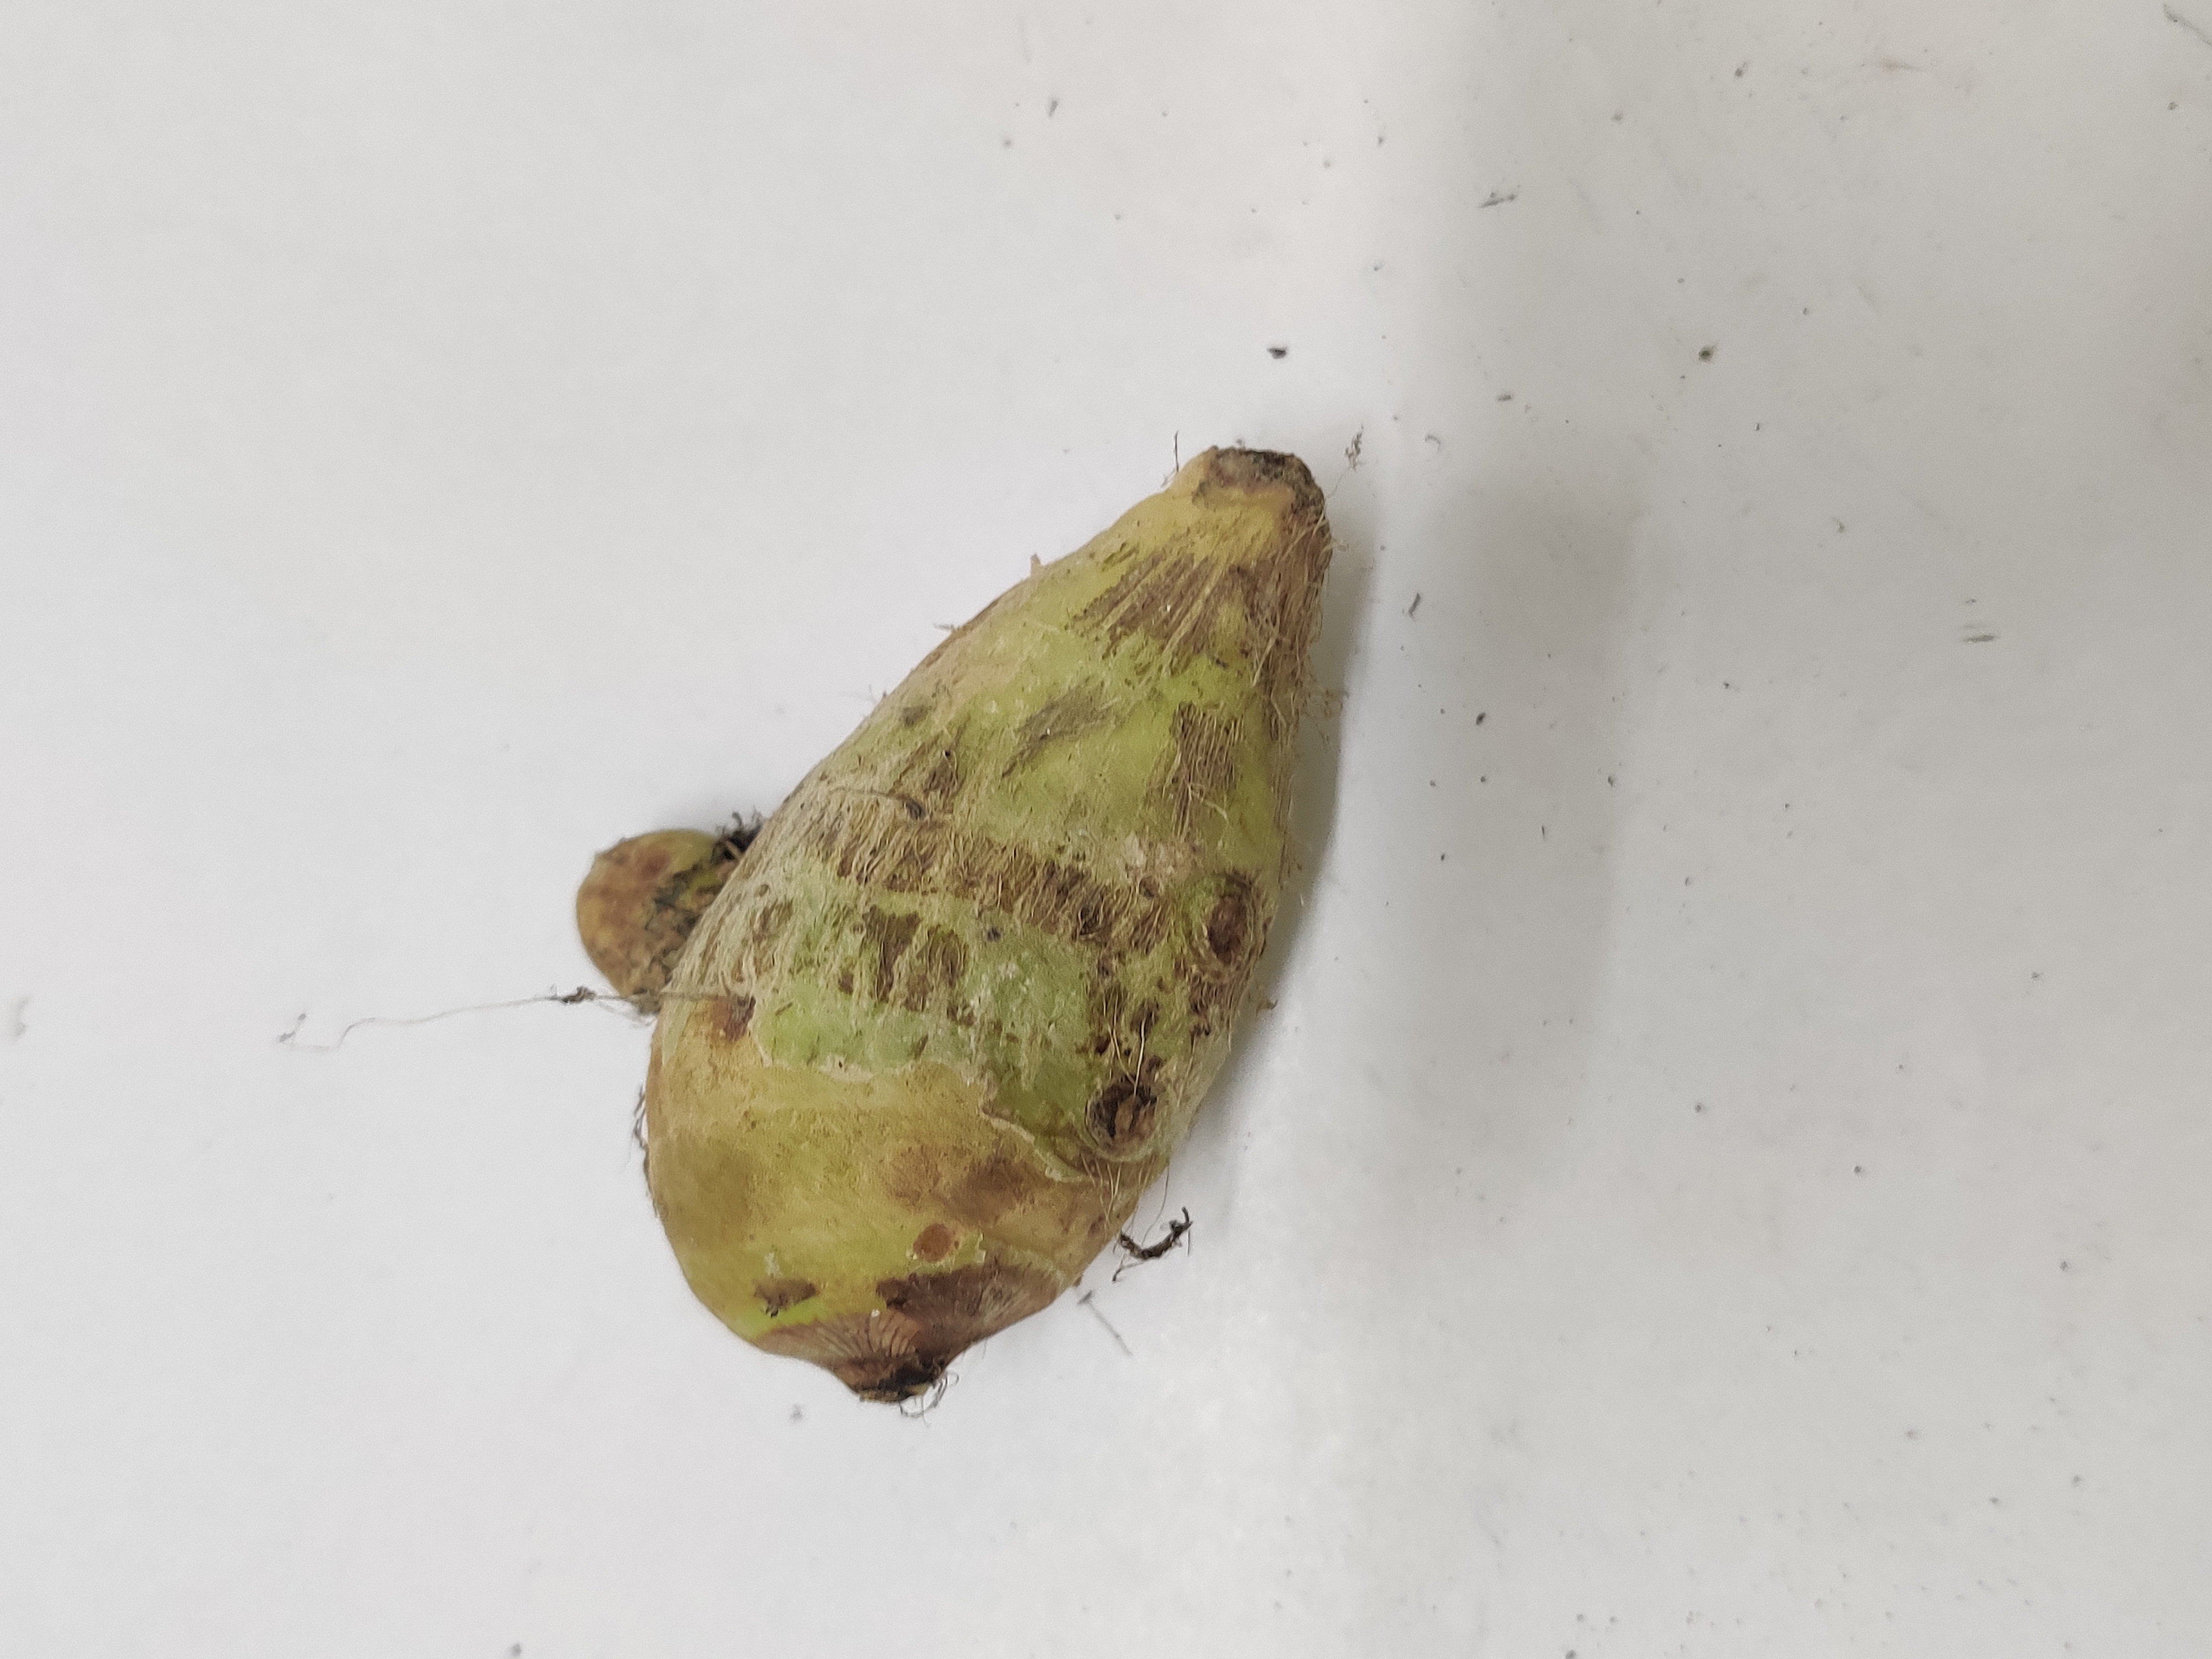
Crop: Taro root
Condition: Severely Damaged